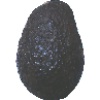
Label: Avocado ripe 1